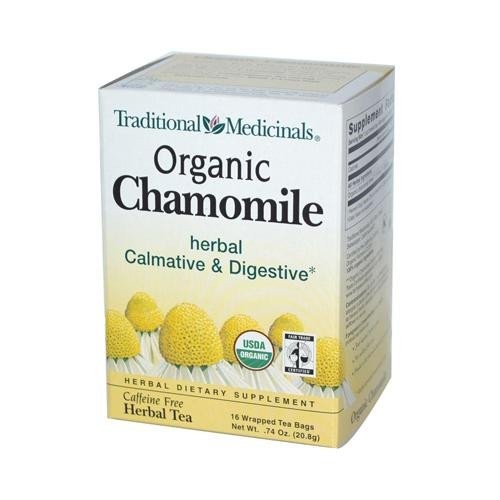
Item Name: TRADITIONAL MEDICINALS HERB TEA,OG1,CHAMOMILE 16 BAG
Value: 16.0
Unit: Count

Price: 6.99